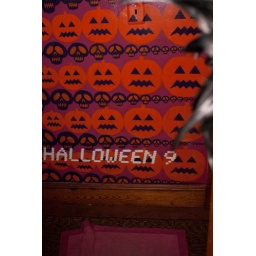
Jake and Sarah paint a wall in their house every year with the party logo.